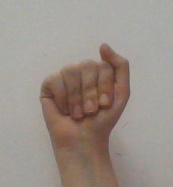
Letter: saad